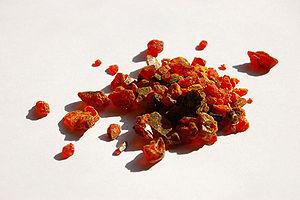
Le ferricyanure de potassium aussi connu comme prussiate rouge, rouge de Prusse, ou hexacyanoferrate (III) de potassium, est un composé de coordination stable à la température et à la pression qui forme des cristaux rouge rubis.